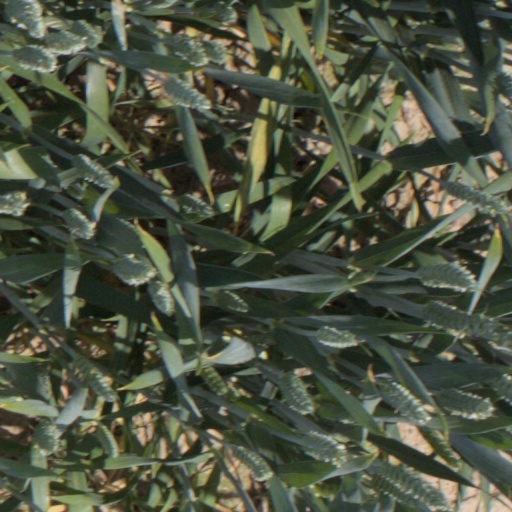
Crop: wheat